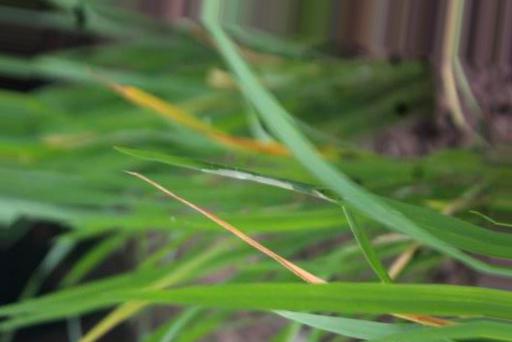
Nhãn: Tungro virus